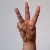
The image shows a hand gesture representing the letter 'W' in Indian Sign Language.